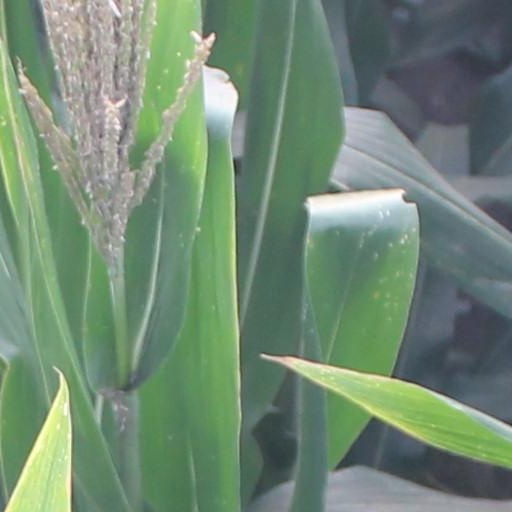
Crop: maize; corn